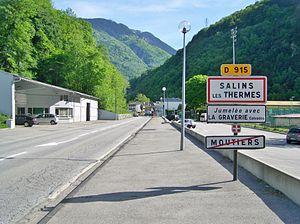
Panneau d'entrée dans la commune de Salins-les-Thermes près de Moûtiers dans la vallée de la Tarentaise, en Savoie.
Salins-Fontaine est une commune nouvelle située dans le département de la Savoie, en région Auvergne-Rhône-Alpes.
Salins-les-Thermes est une ancienne commune française située dans le département de la Savoie en région Auvergne-Rhône-Alpes.